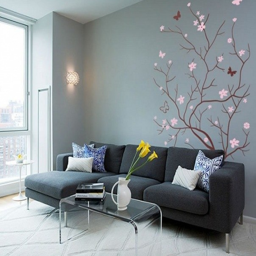
journey in the space : decorative painting of walls at home